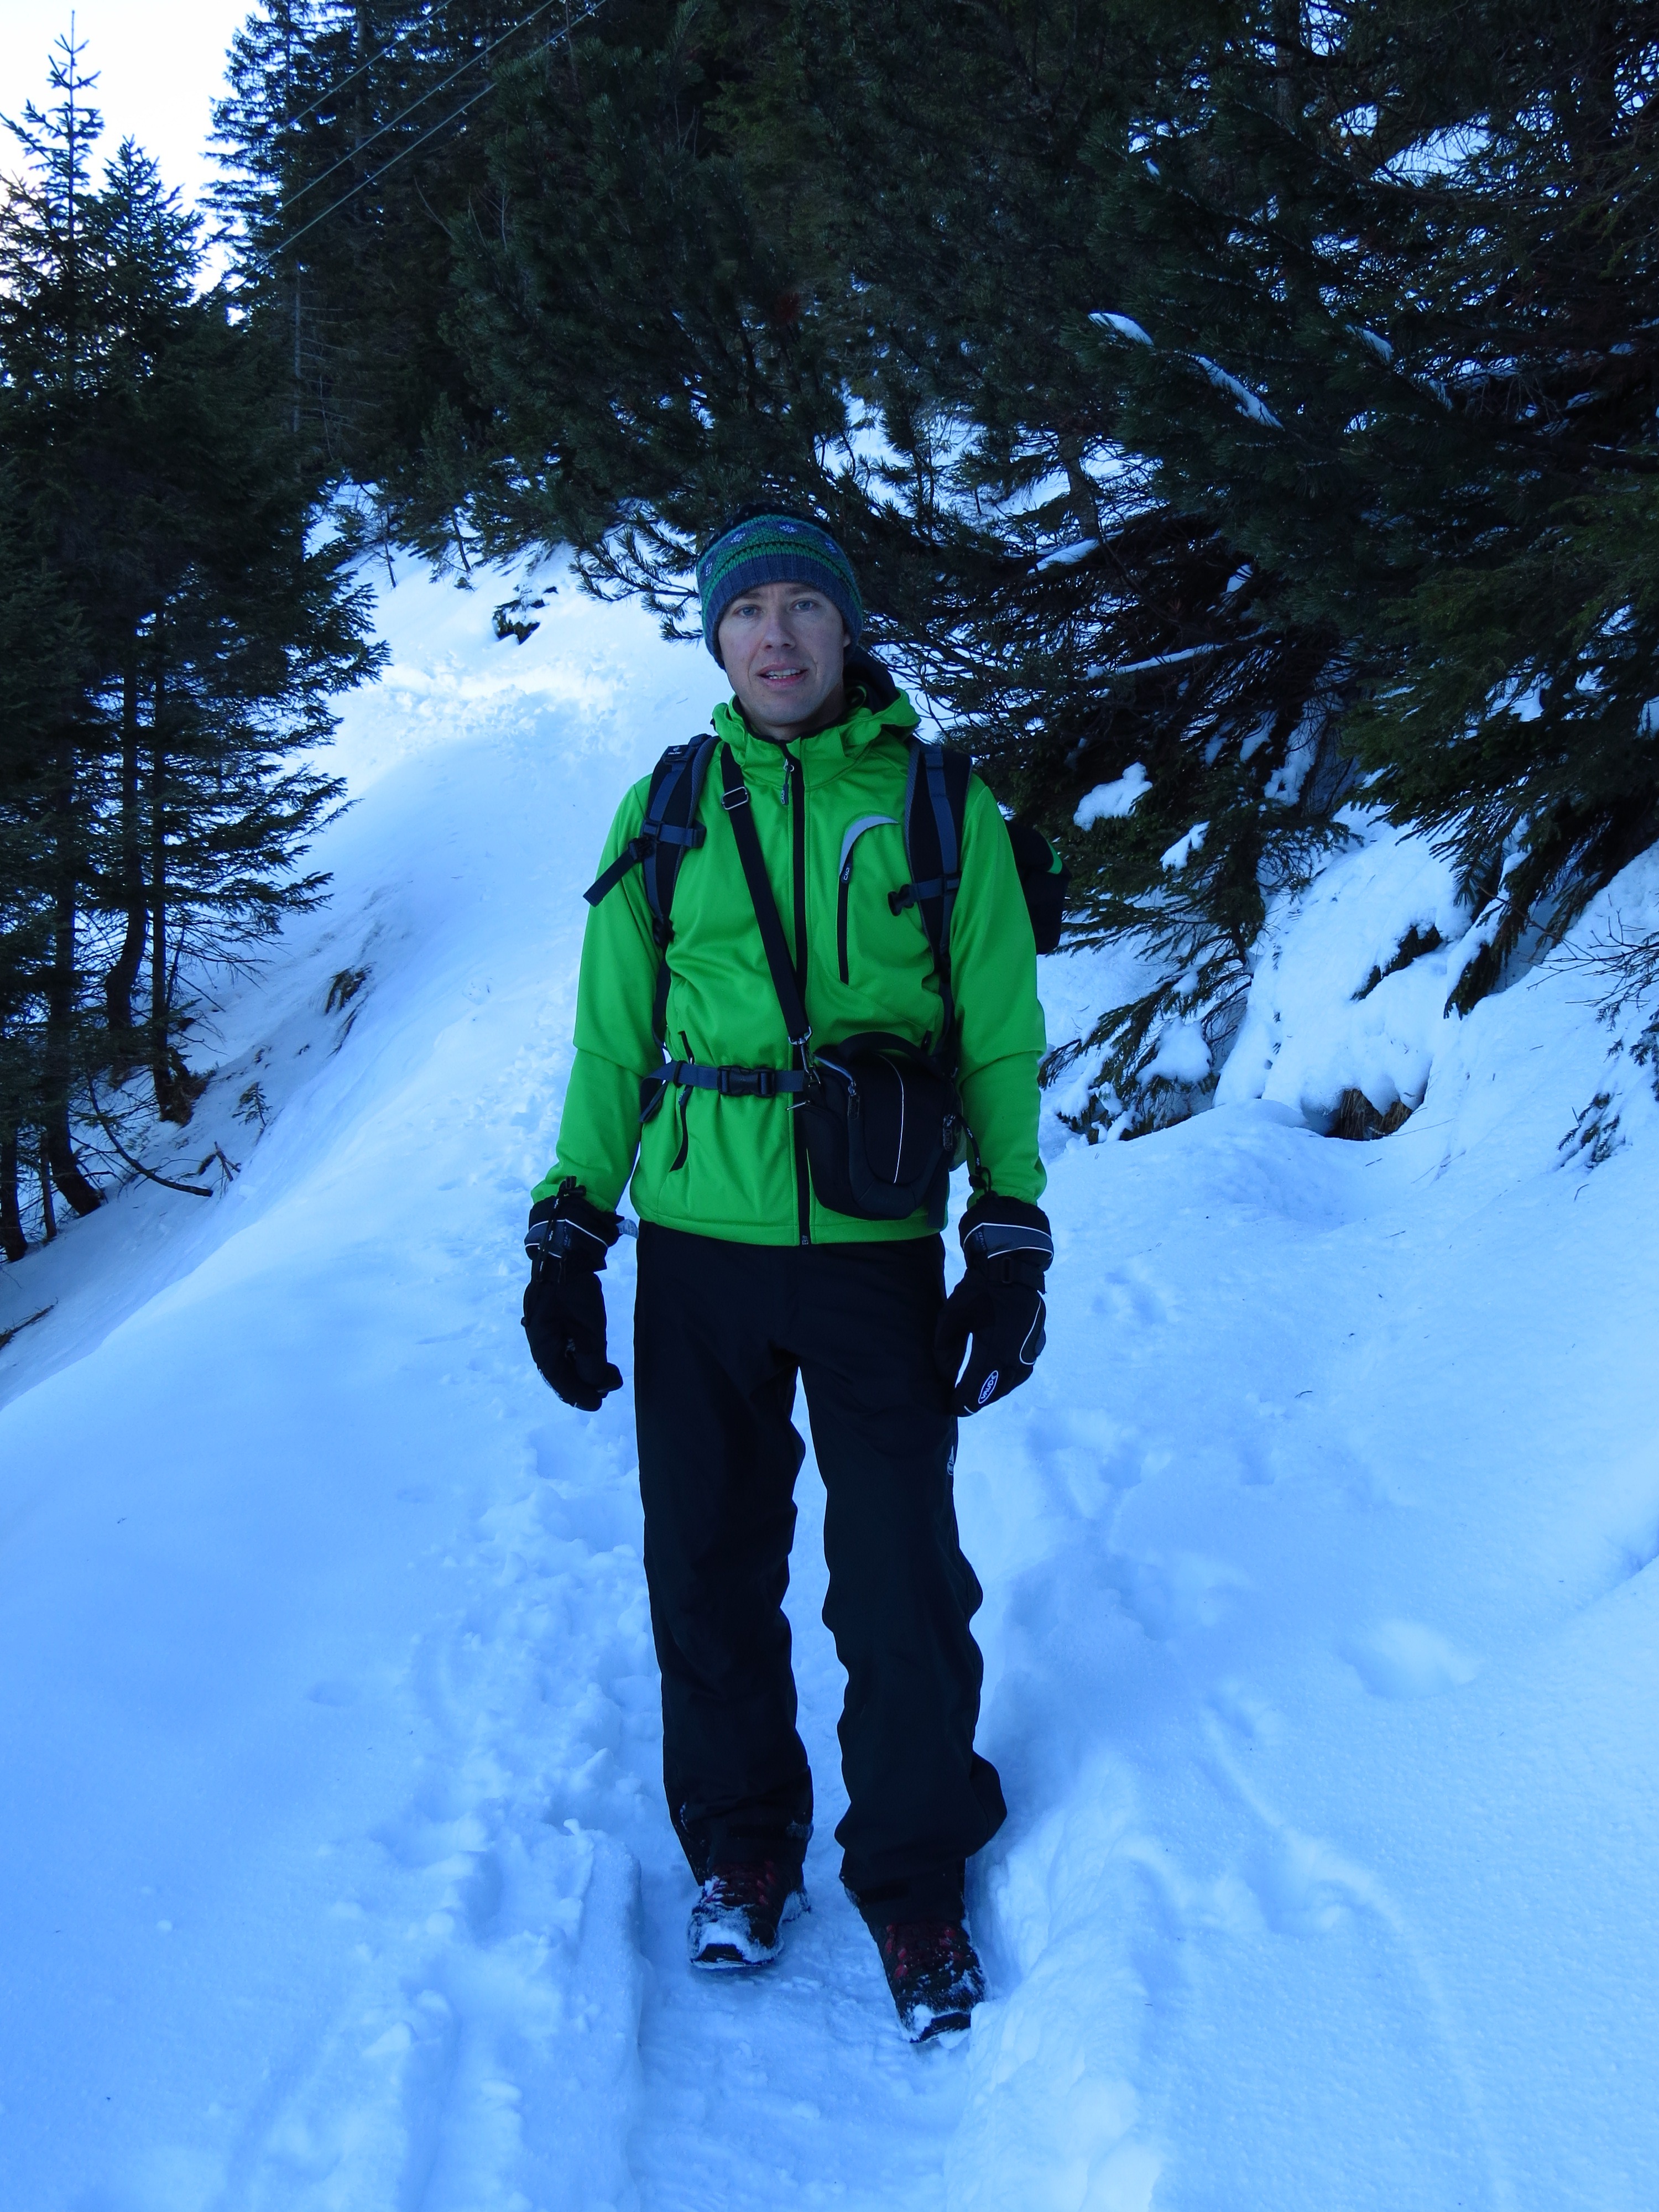
man, snow, winter, hiking, trail, hike, weather, human, alpine, snowshoe, jacket, season, mountaineering, posing, tour, sports, mountaineer, footwear, away, wanderer, more, bergtour, nordic skiing, winter hike, green jacket, snow tour, sunday outing